Myrtle Beach station (Atlantic Coast Line Railroad)

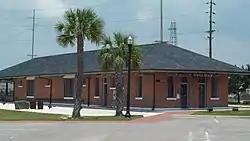
Myrtle Beach Atlantic Coast Line Railroad Station, June 2010

Myrtle Beach Atlantic Coast Line Railroad Depot is a historic train station located at Myrtle Beach in Horry County, South Carolina. It was built in 1937 by the Atlantic Coast Line Railroad, and is one-story rectangular building was constructed with the standard ACL bi-level floor plan that has a raised freight room with steps leading down to the lobby/office area. It features exterior architectural detailing reflecting Colonial Revival, Craftsman, and Mission stylistic influences.